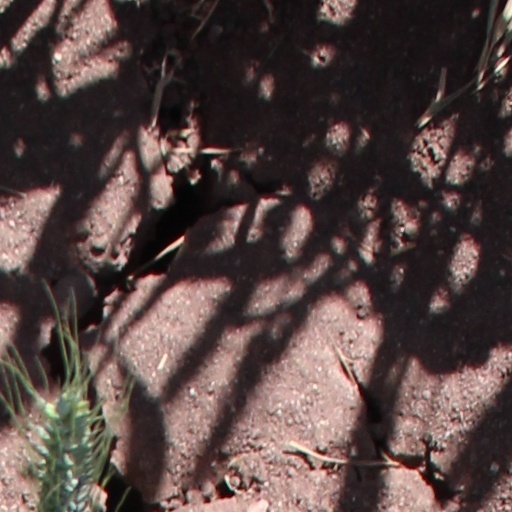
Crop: wheat